Thiramala

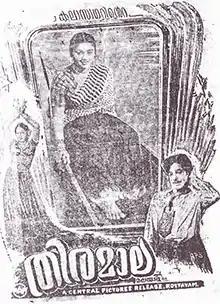

Thiramala is a 1953 Malayalam-language film, directed by Vimalkumar and P.R.S. Pillai, starring Sathyan, Kumari Thankam, Thomas Burleigh, Ponathil Sivadas, Prabha . The film has a significant place in the history of Malayalam cinema. Filmmaker Ramu Kariat worked as an assistant director in this film. Hindustani vocalist Lakshmi Shankar recorded a song for this film.